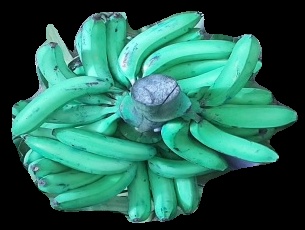
Variety: pachbale
Grade: grade3